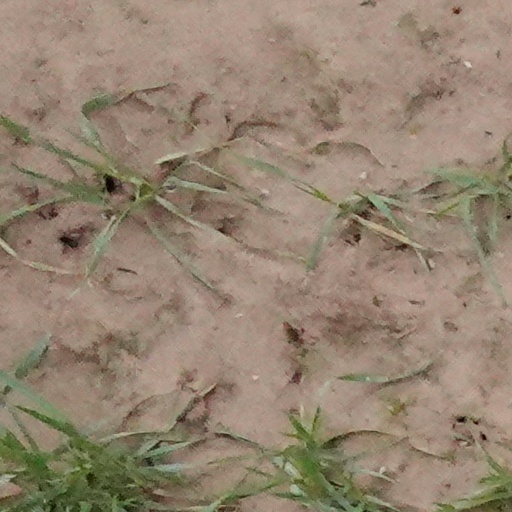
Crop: wheat